Alfred Gescheidt

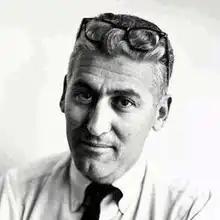

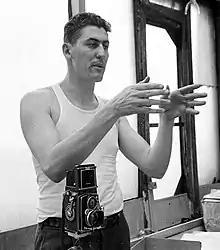
Alfred Gescheidt 1952

Alfred Gescheidt (19 December 1926 - 22 January 2012) was an American photographer. He specialized in photomontage, and worked primarily in commercial and advertising photography.